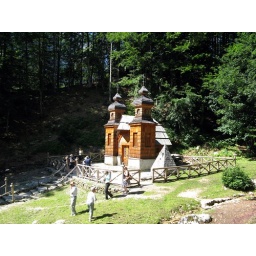
Russian Chapel to commemorate the prisoners (and guards) tragically killed in an avalanche whilst building the Vrsic mountain pass